LGBTQ culture in Houston

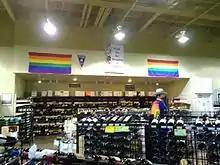
LGBT flags at the Montrose Spec's

In previous eras, gay people in the area attended gay rock and roll clubs. By 1980, gay Houstonians were still going to disco clubs, while among straight people disco was a fad.